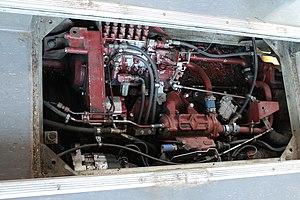
Renault Tracer - Moteur
Le Renault Tracer est un autocar de ligne interurbaine, périurbaine et scolaire fabriqué et commercialisé par le constructeur français Renault Véhicules Industriels de 1991 à 2002. Outre son importante carrière interurbaine, il connaîtra également un grand succès au sein de l'armée française.